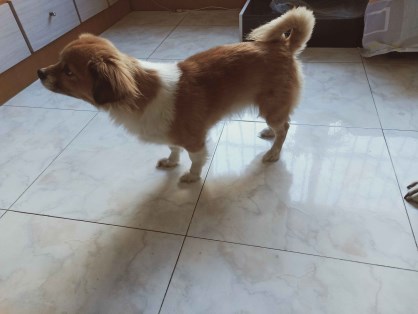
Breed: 3336-n000121-chinese_rural_dog